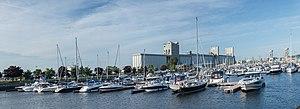
Le port de Québec est le plus vieux port au Canada. Il est le 2ᵉ en importance au Québec et le dernier port en eau profonde du Saint-Laurent. Il est spécialisé dans le vrac solide et liquide ; les conteneurs étant plutôt réservé au port de Montréal. En 2012, plus de 33 millions de tonnes de marchandises ont été manutentionnées au port de Québec. Le Port de Québec est considéré légalement comme un territoire fédéral.